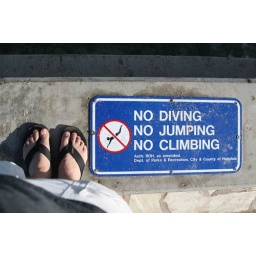
A sign above the pier telling people or tourist not to dive, jump or climb into the water below.